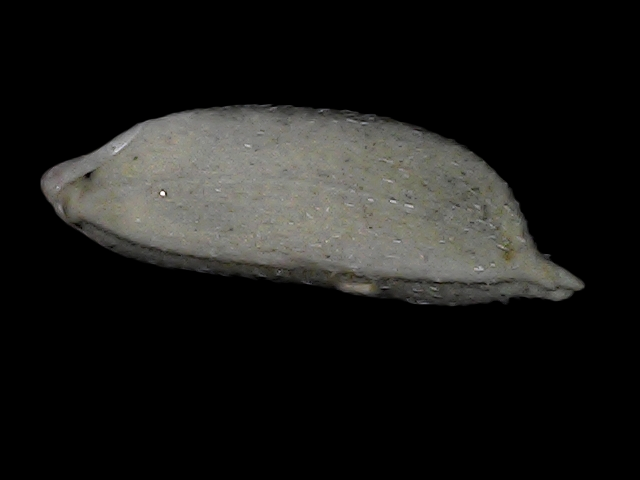
Rice variety: Bd79